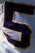
Number: 5